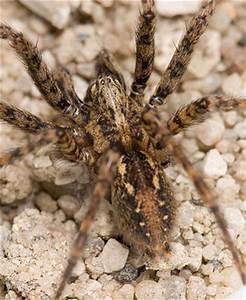
spider